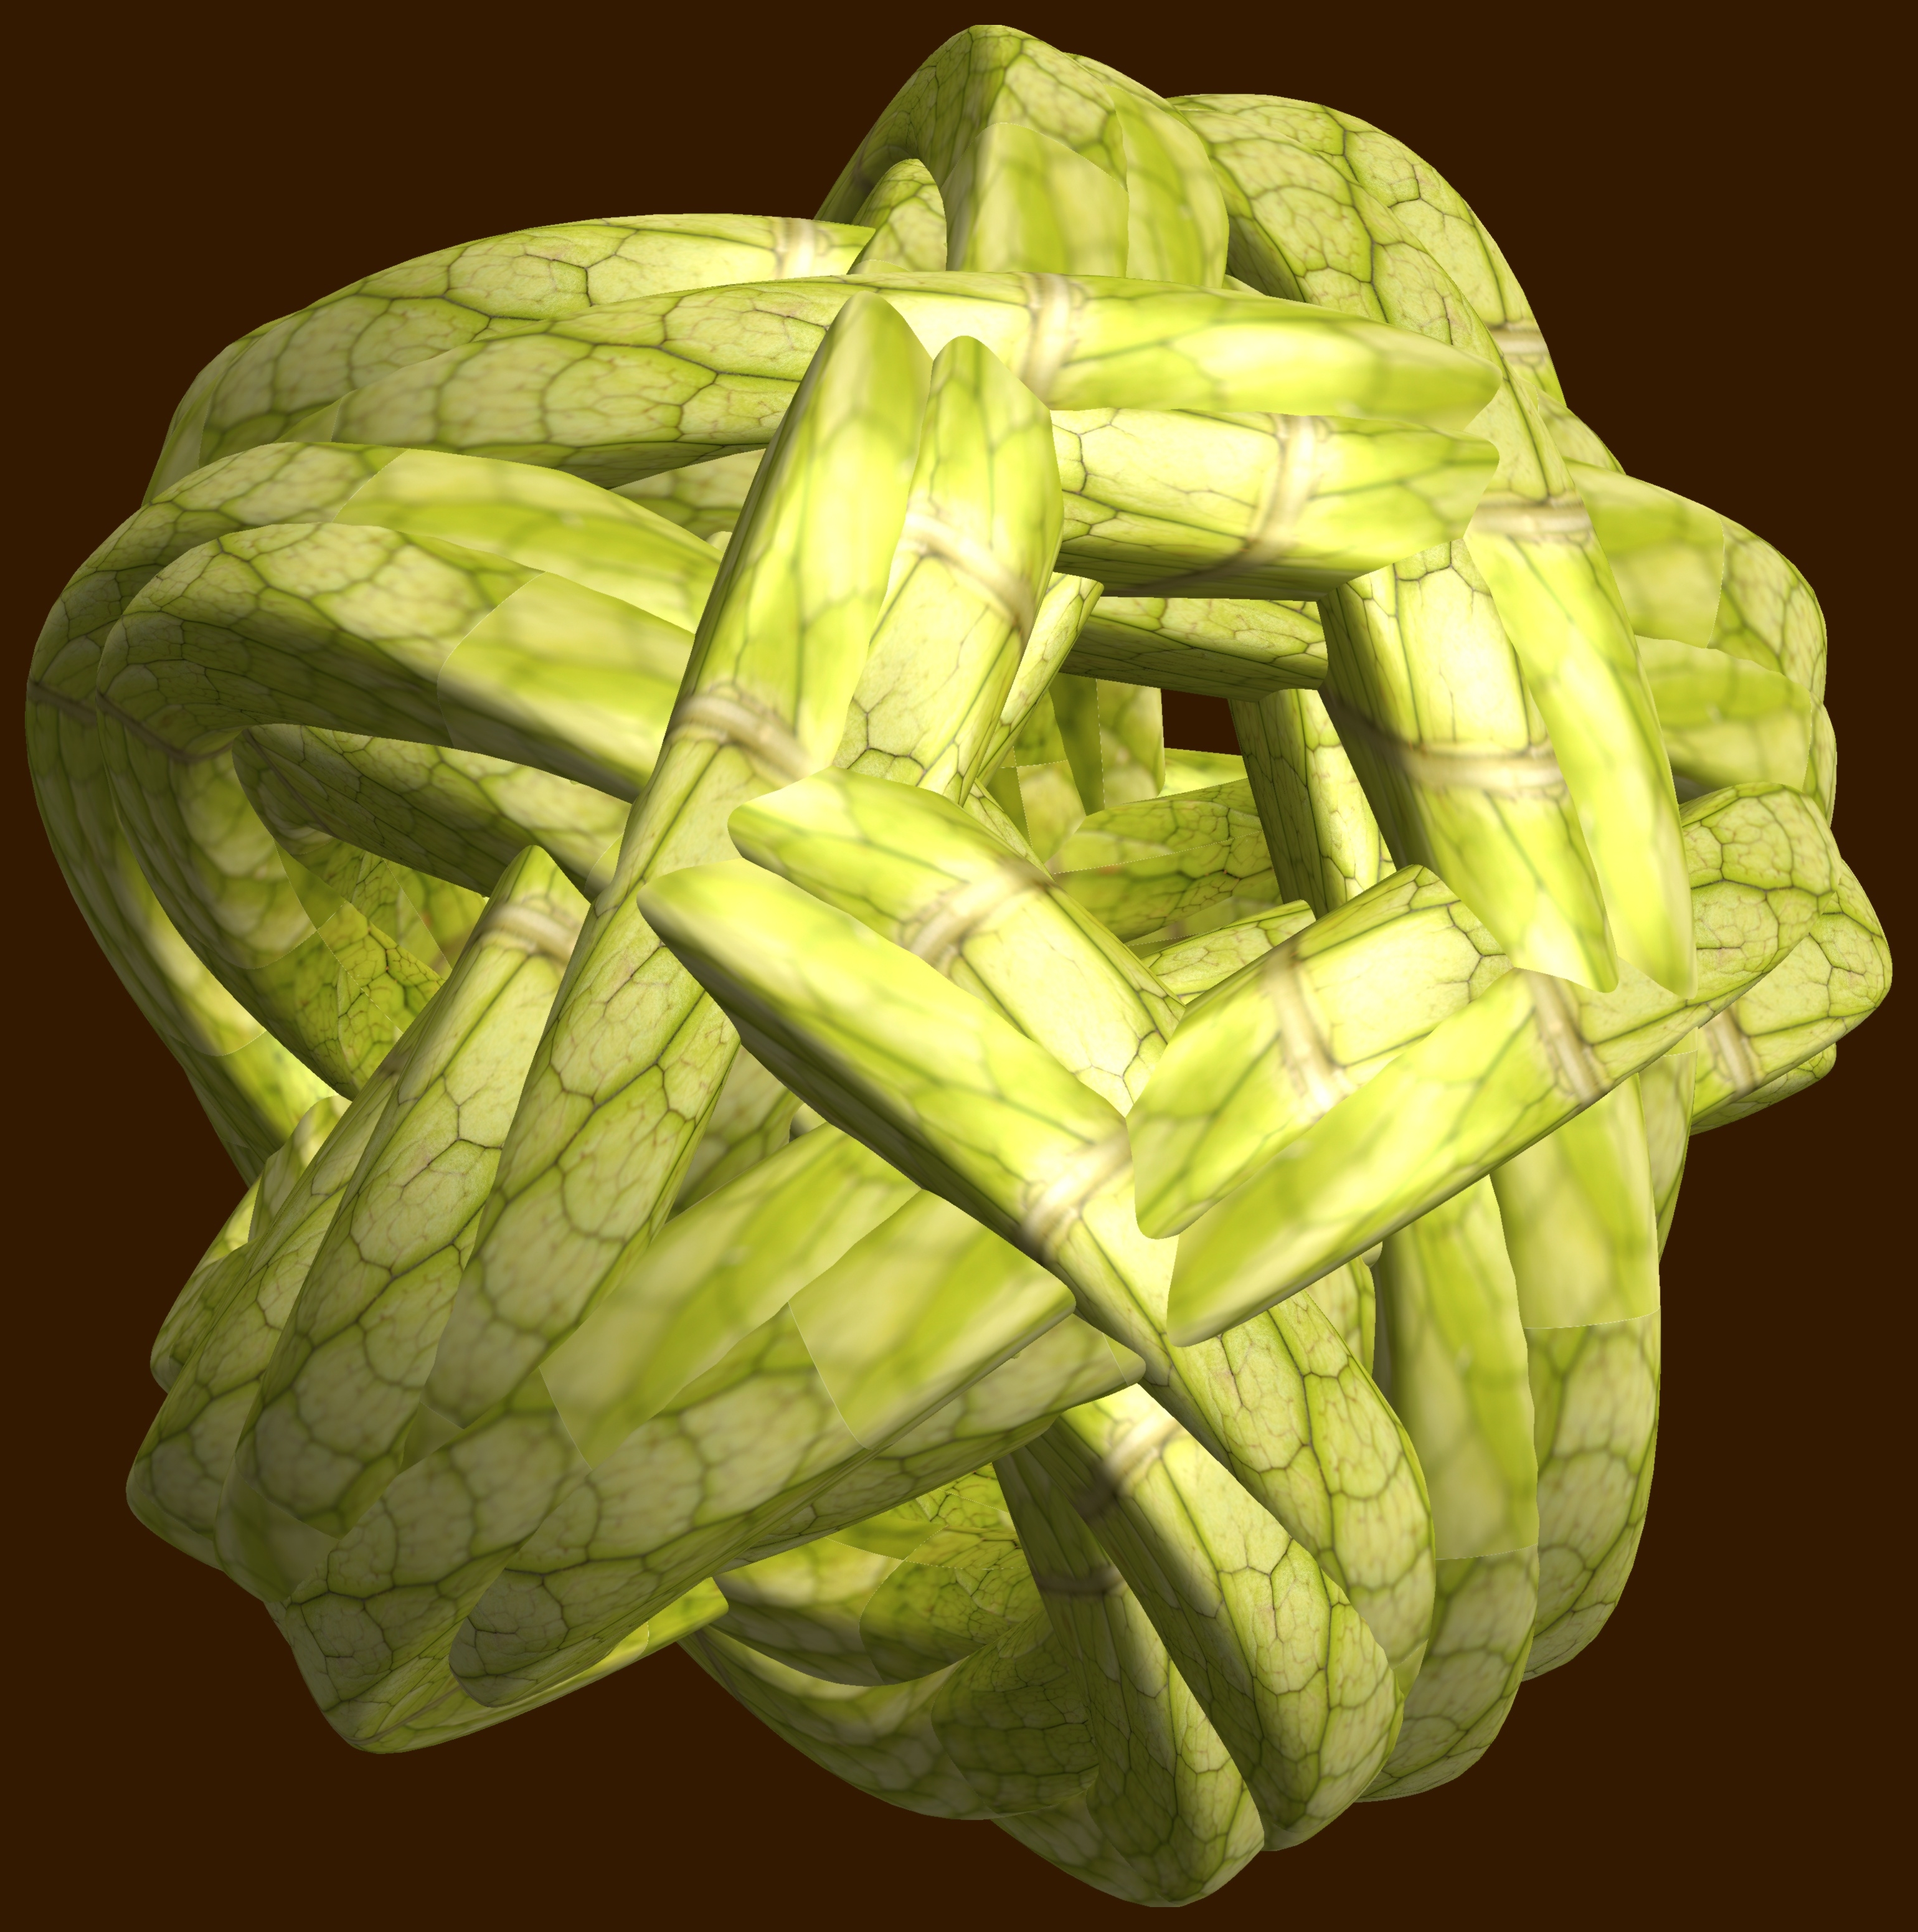
abstract, structure, plant, fruit, texture, leaf, flower, pattern, food, green, produce, vegetable, geometry, gourd, sculpture, design, symmetry, 3d, graphic, organ, carving, shape, knot, citron, torus, mathematica, cg, parametricplot3d, code, program, algorithm, mapping, geometricsculpture, cucurbita, flowering plant, sugar apple, land plant